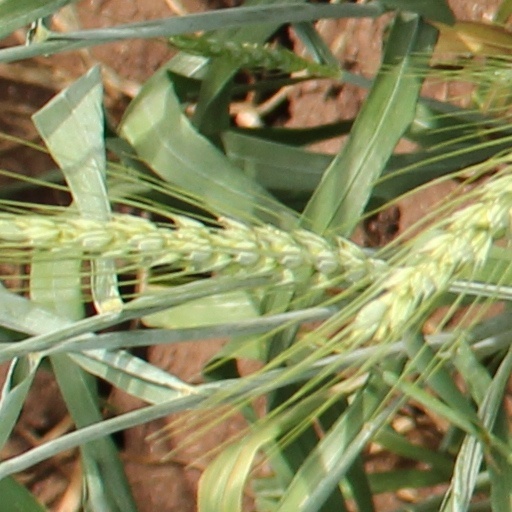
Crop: wheat